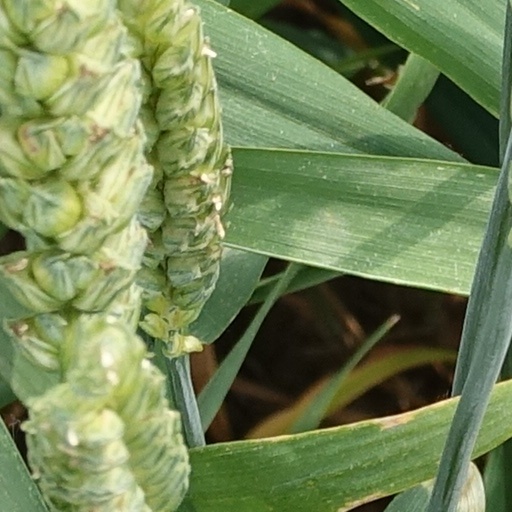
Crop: wheat